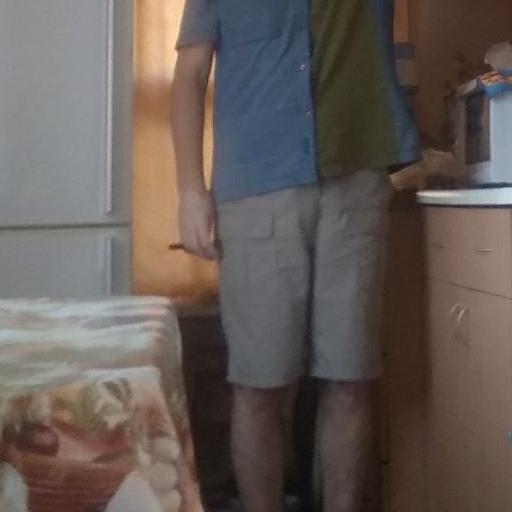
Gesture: no_gesture